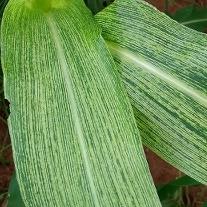
Crop: Maize
Condition: stripe-d